The Acrobats (film)

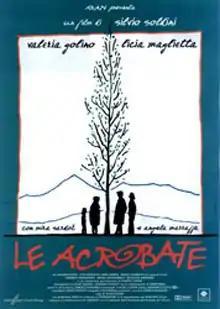

The Acrobats is a 1997 Italian drama film directed by Silvio Soldini and starring Licia Maglietta and Valeria Golino. It was shown at the Cannes Film Festival in May 1997 in the Directors' Fortnight section.